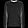
Label: Pullover